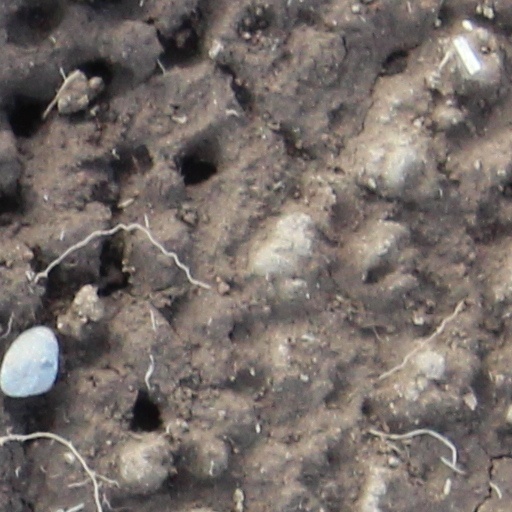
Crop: wheat